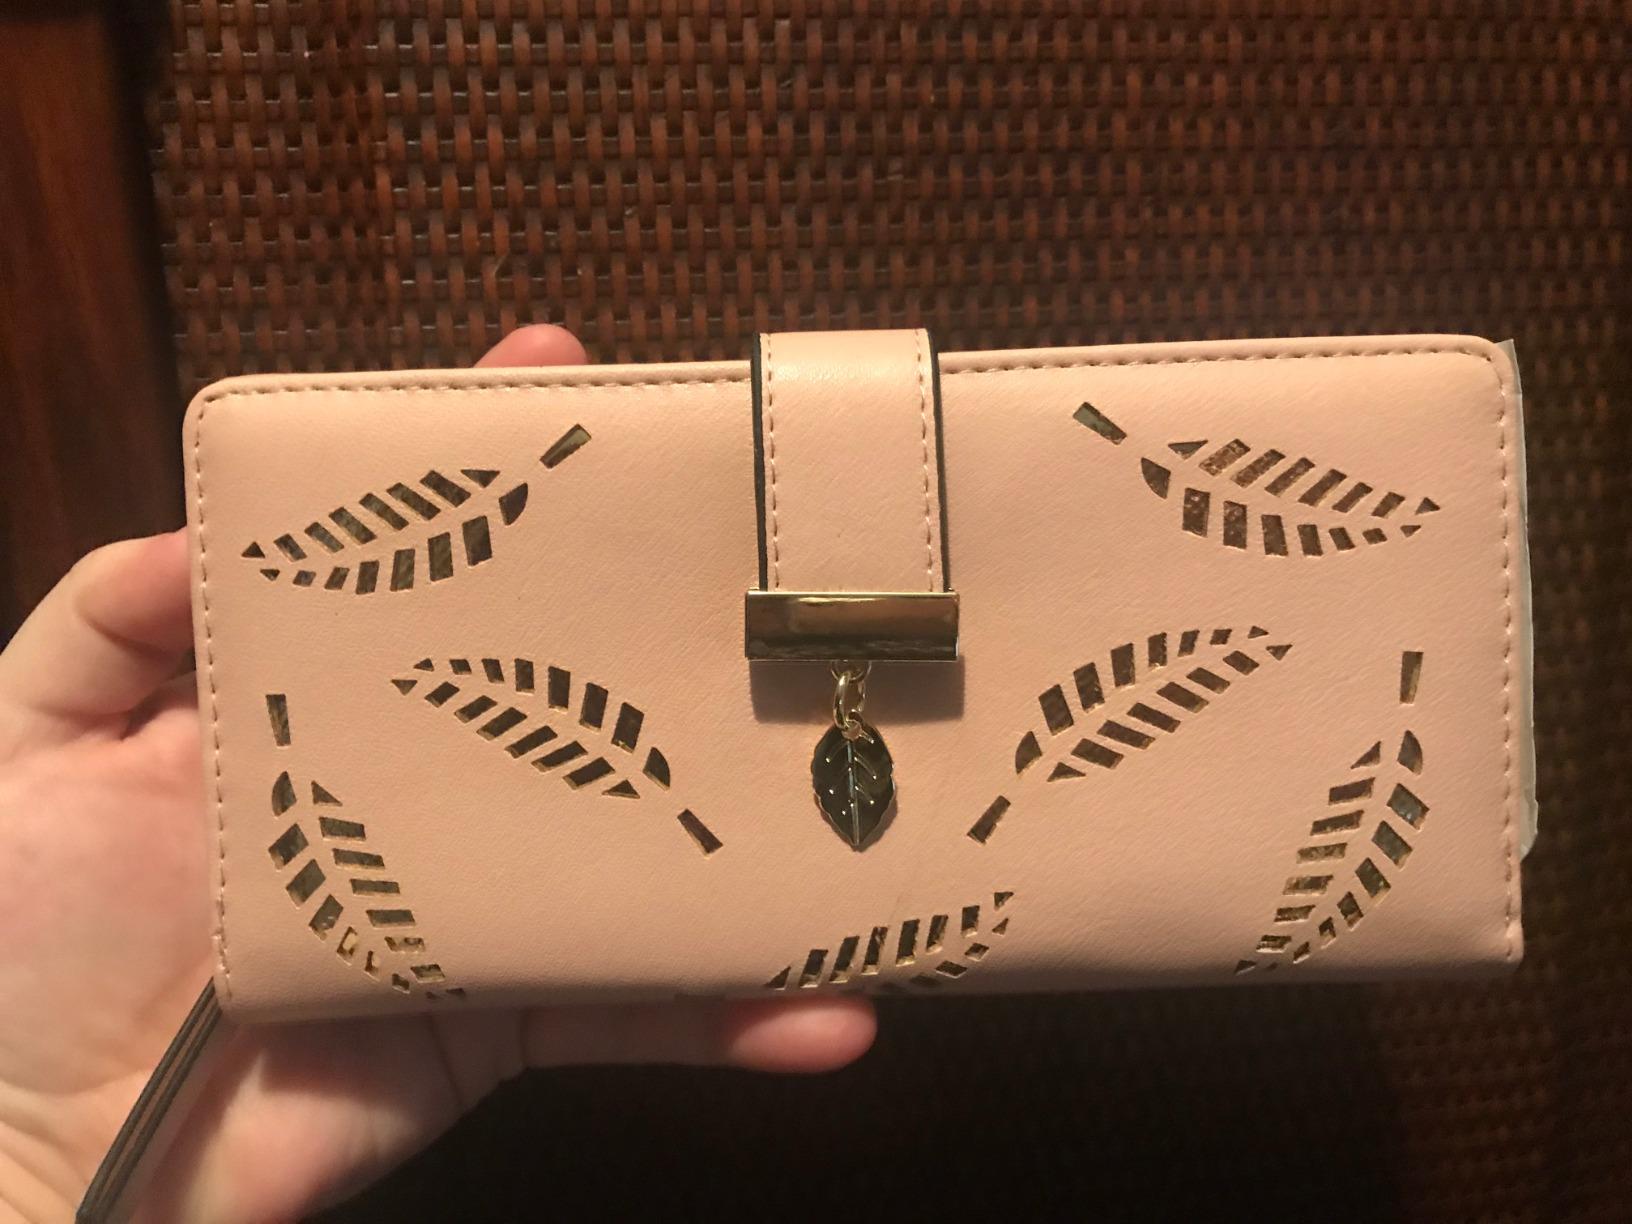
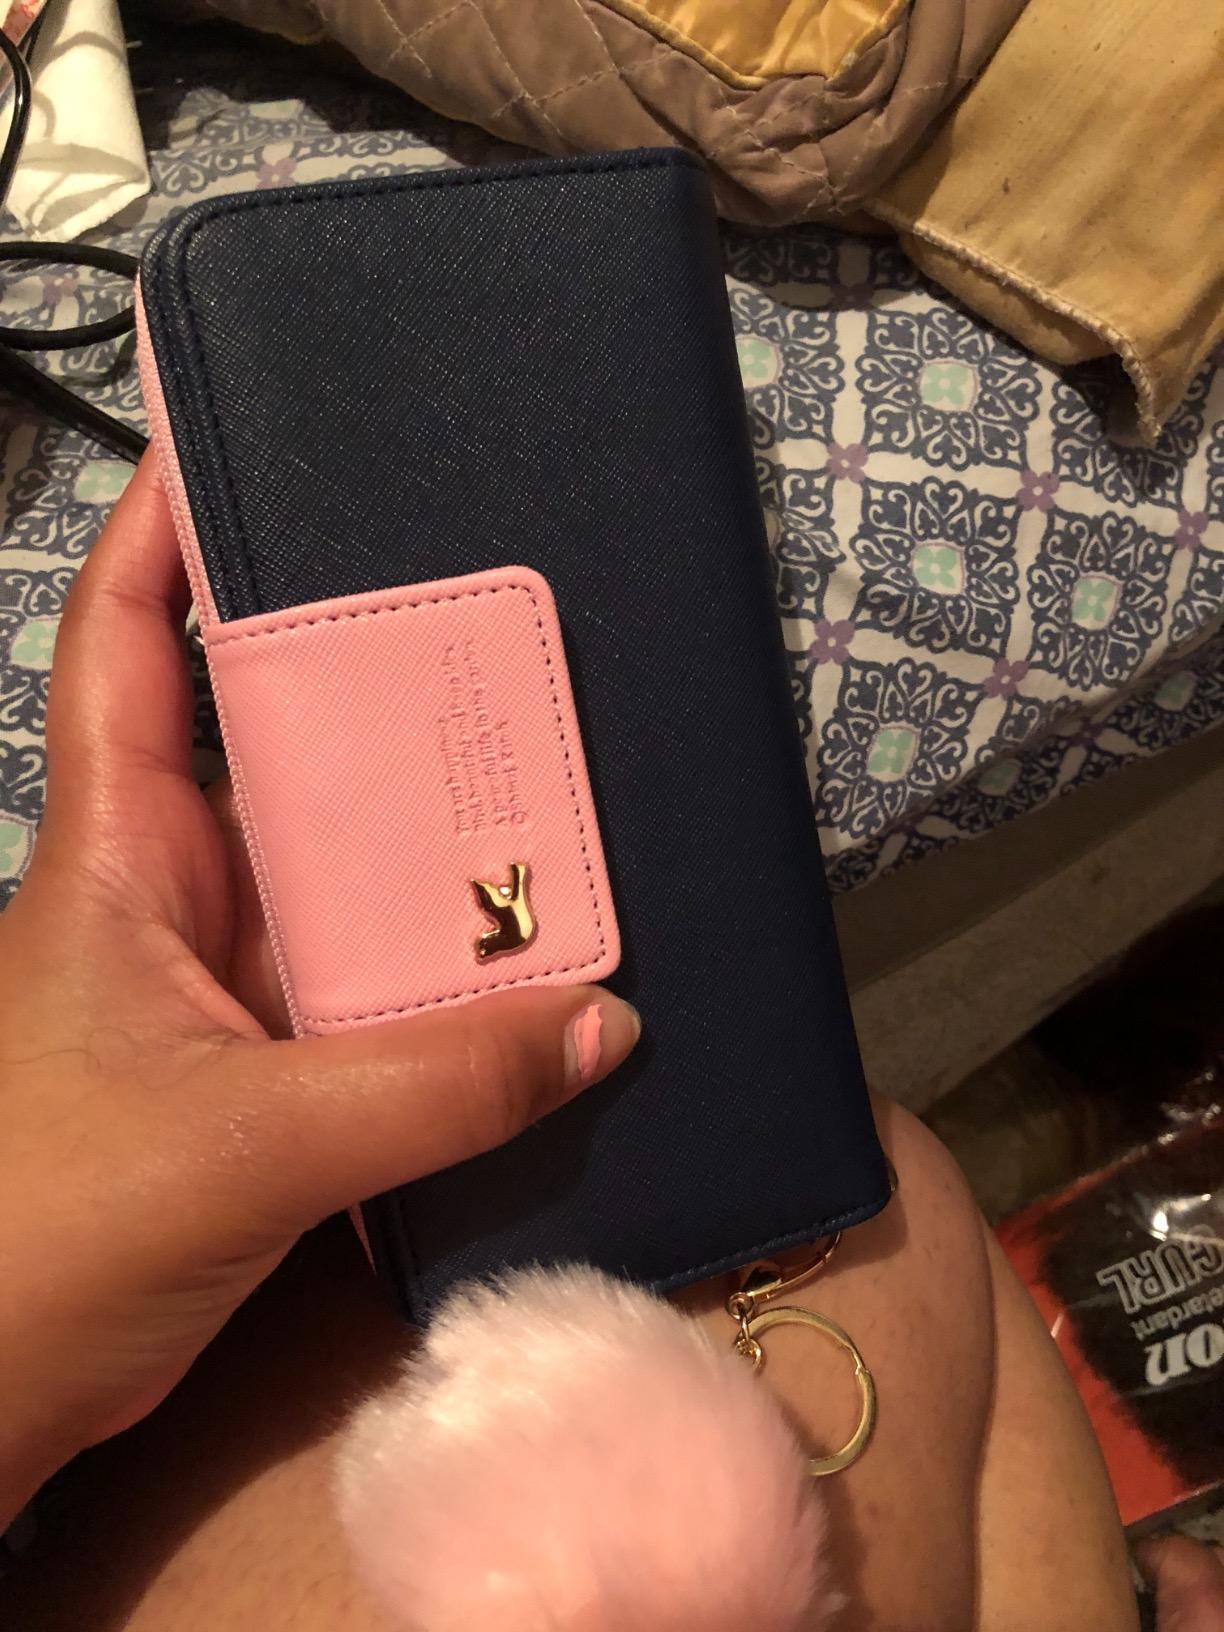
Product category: accessories_handbag
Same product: no